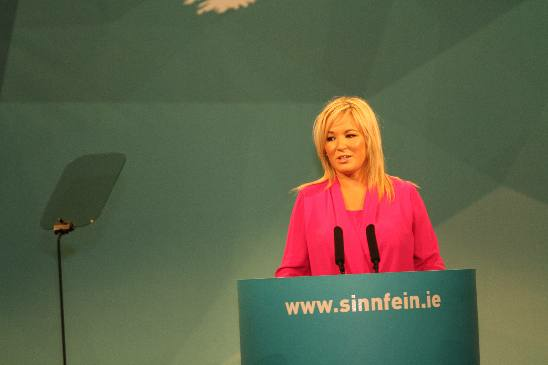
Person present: Yes